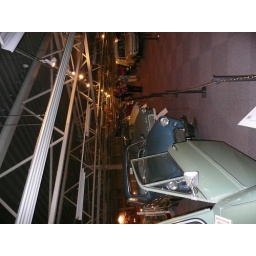
Het DAF Museum is gevestigd in een industrieel monument in Eindhoven. In het DAF Museum zie je de hele geschiedenis van de DAF voertuigen.